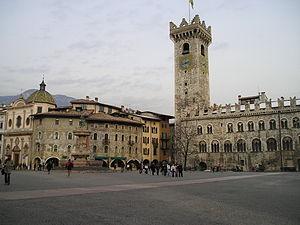
Trente est une ville italienne d'environ 120 000 habitants, chef-lieu de la province autonome de Trente et de la région du Trentin-Haut-Adige, dans les Alpes, au nord-est de l'Italie.